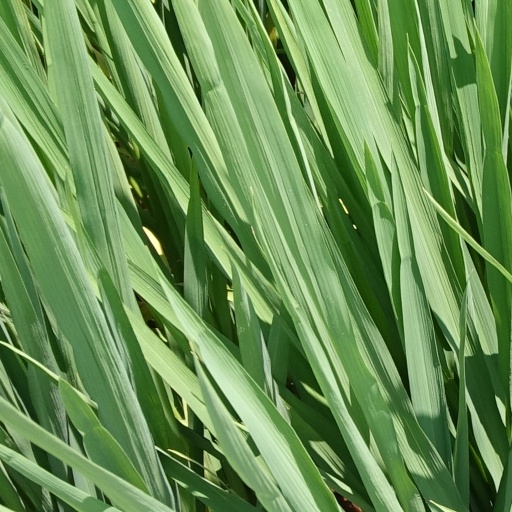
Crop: rice